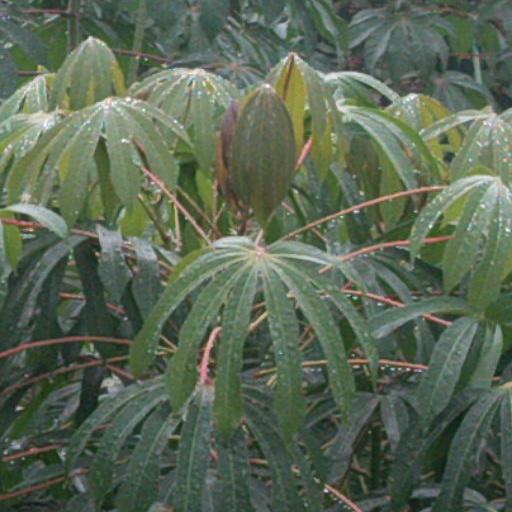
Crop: cassava